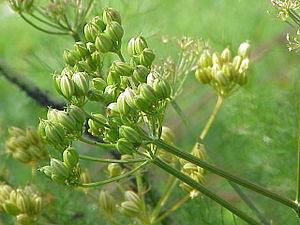
Le Massif du Vercors propose une très riche variété de fleurs avec plus de 1800 espèces végétales.
Le cerfeuil des Alpes, fenouil de montagne ou fenouil des Alpes est une espèce de plantes herbacées vivaces de la famille des Apiacées. Elle est cultivée comme plante ornementale ou comme plante condimentaire pour ses feuilles aromatiques.